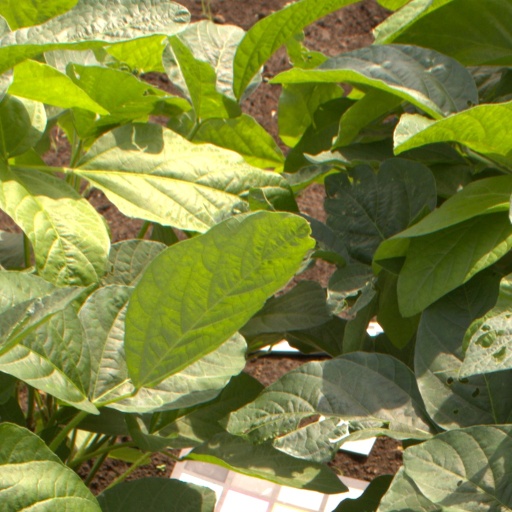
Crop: soybean